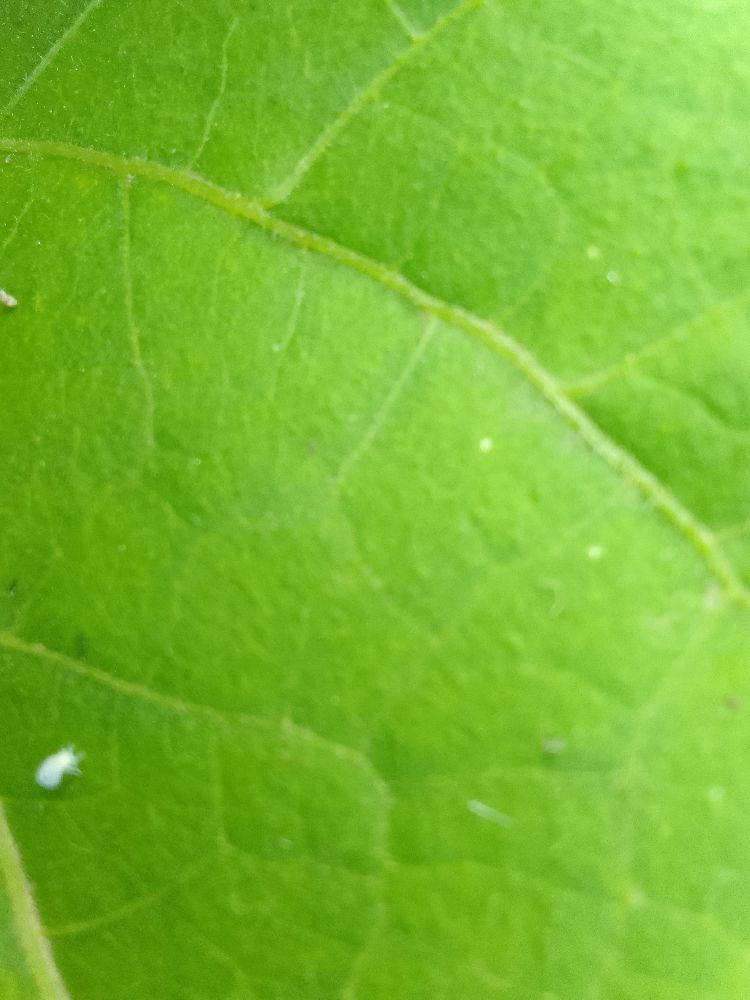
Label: healthy